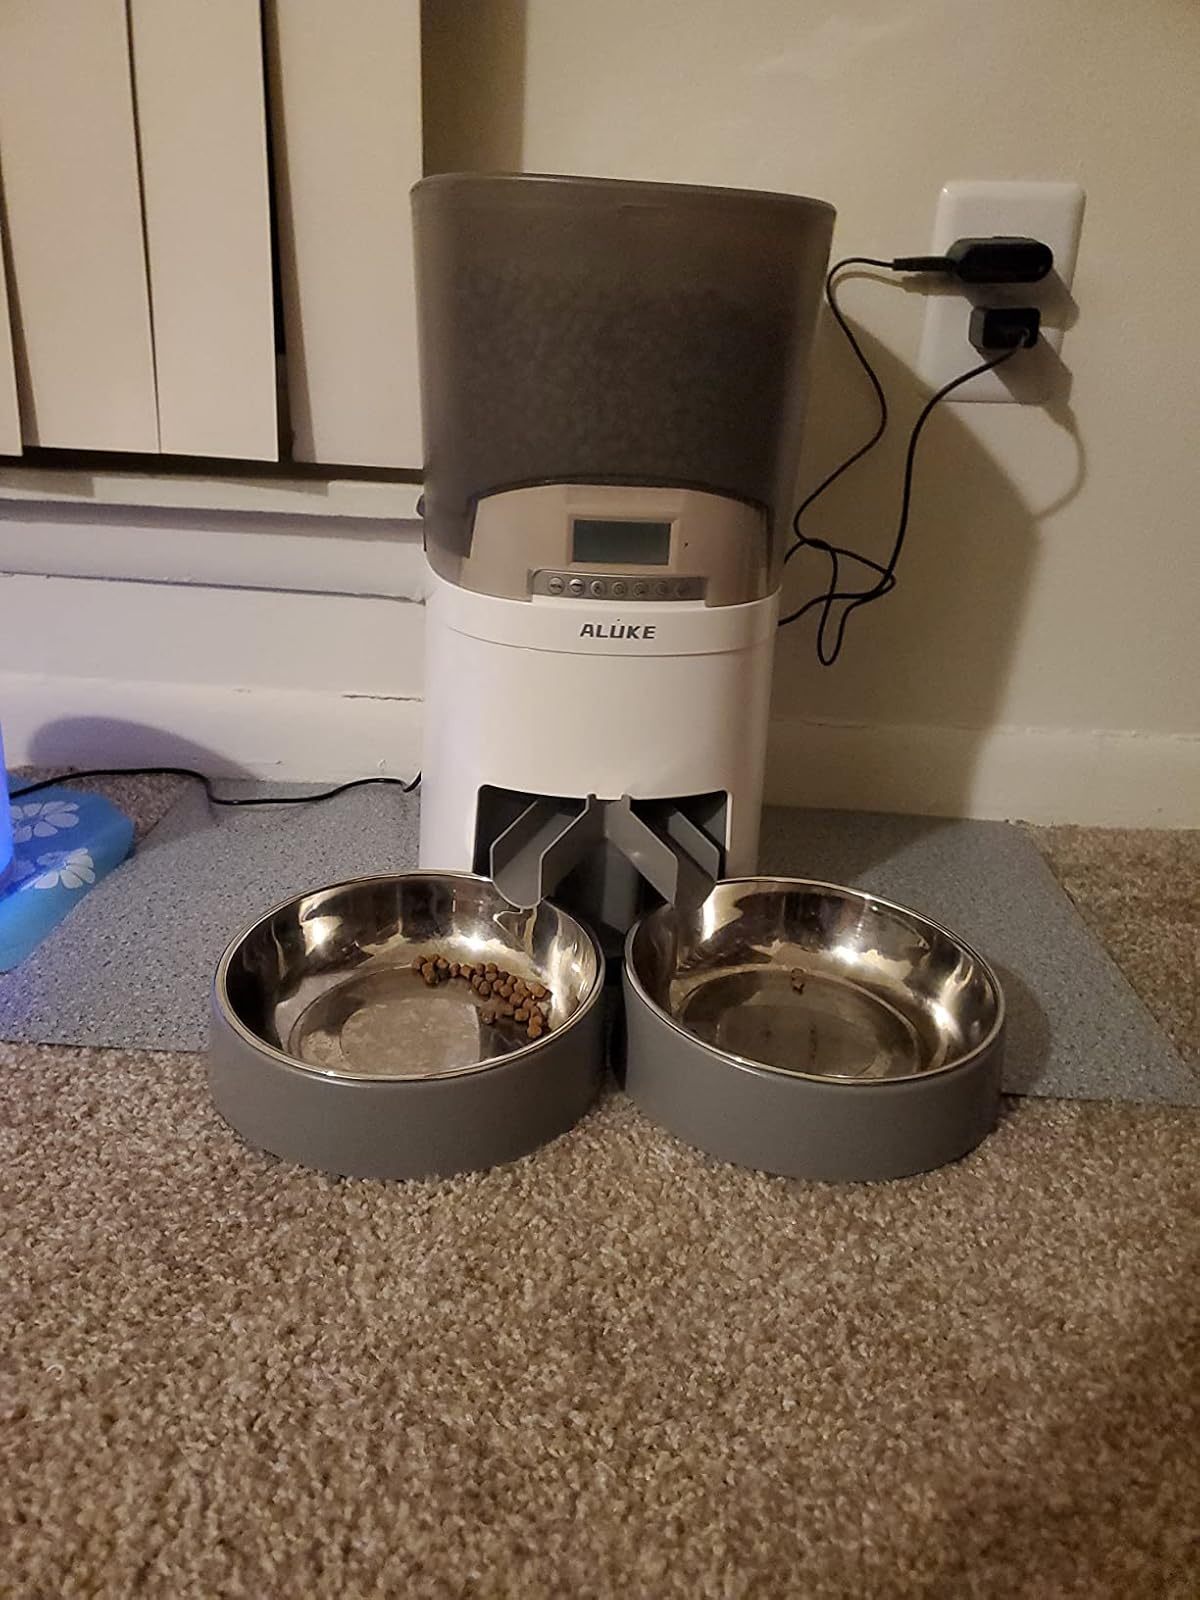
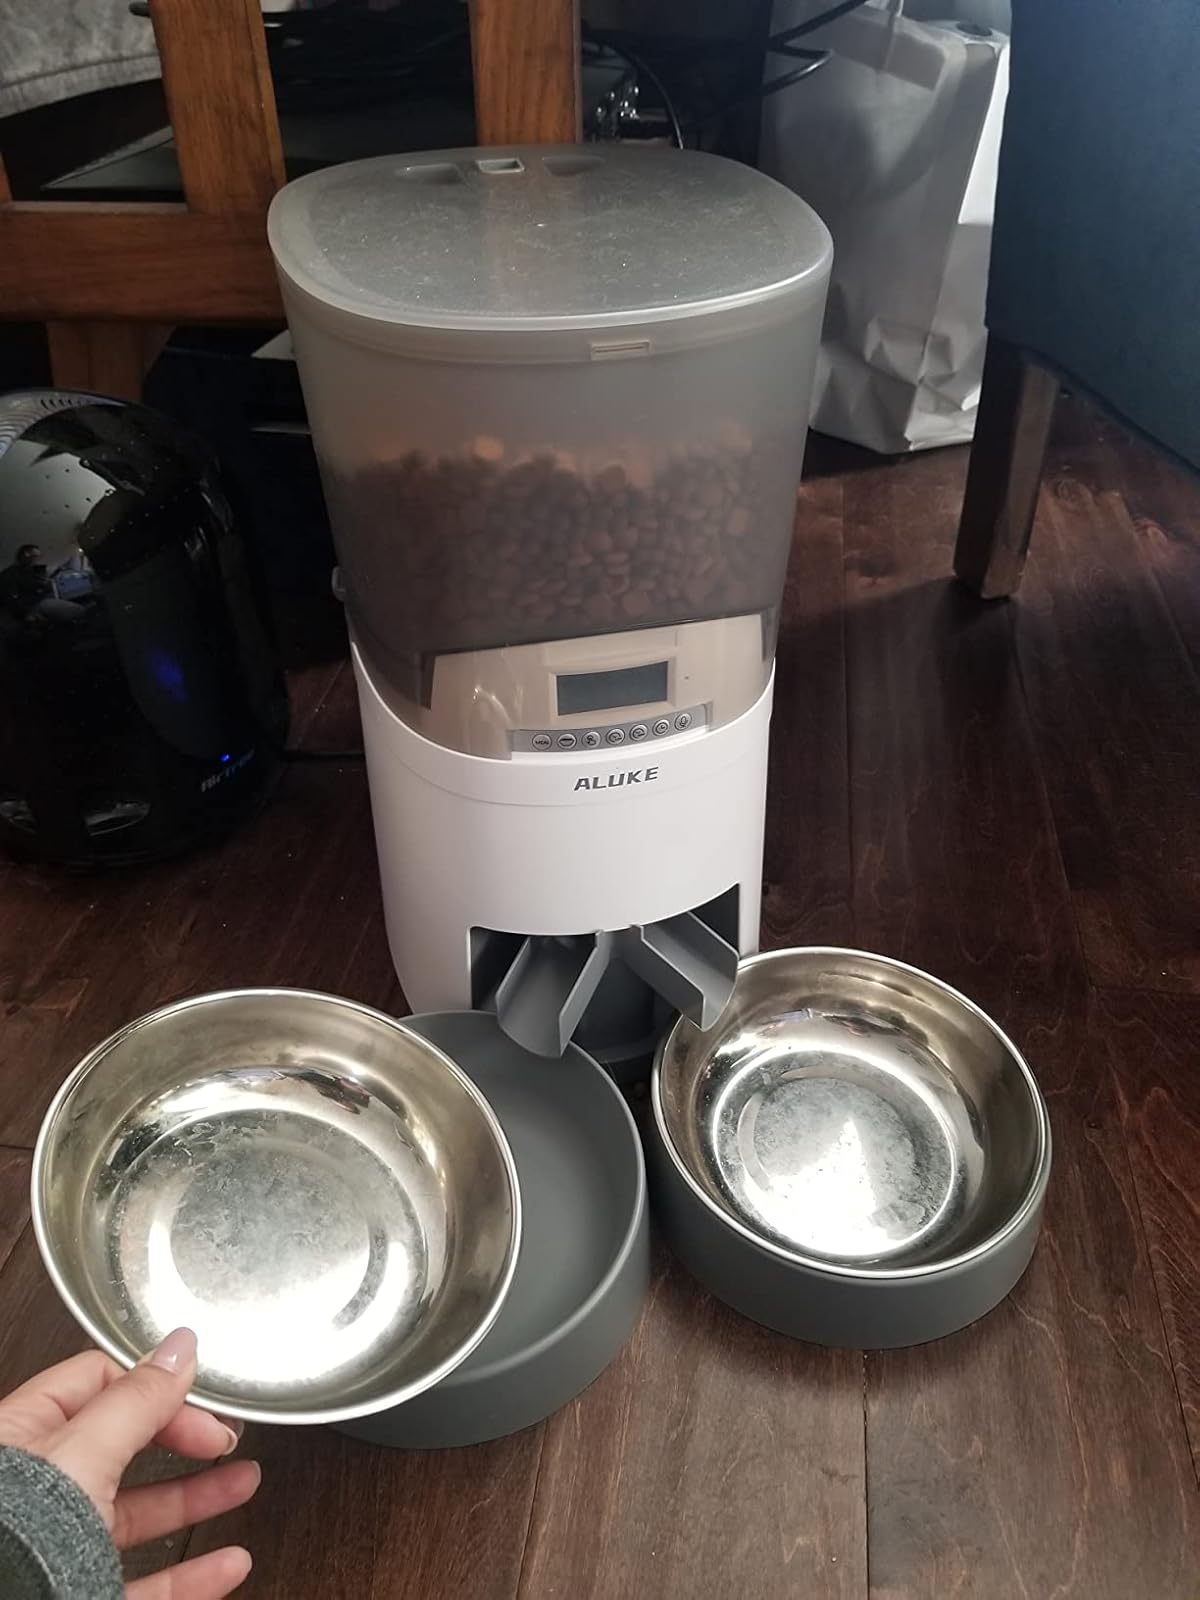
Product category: items_feeder
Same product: yes